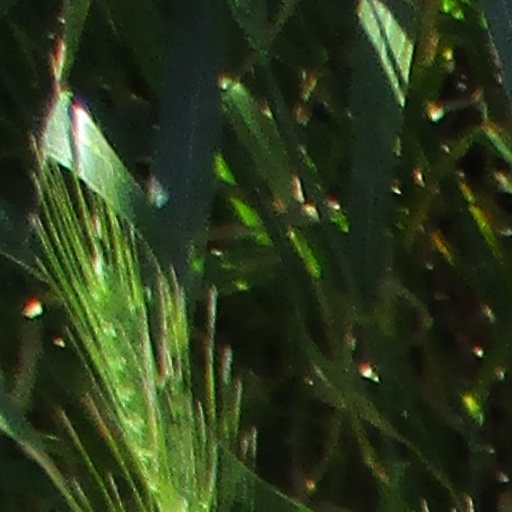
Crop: wheat